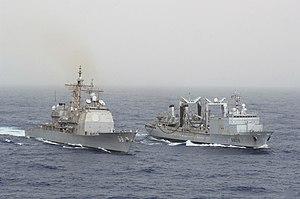
Le Var est l'un des cinq pétroliers ravitailleurs de classe Durance de la Marine nationale française.